List of birds of Alberta

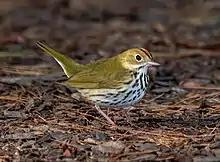
An overbird on the ground

The mimids are a family of passerine birds which includes thrashers, mockingbirds, tremblers, and the New World catbirds. These birds are notable for their vocalization, especially their remarkable ability to mimic a wide variety of birds and other sounds heard outdoors. The species tend towards dull greys and browns in their appearance.